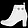
Label: Ankle boot